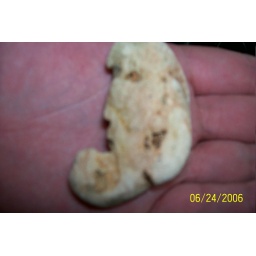
This rock was found in th Illionise river and it looks like Jay Leno